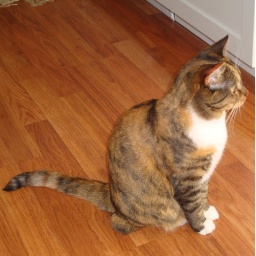
She is sitting on the kitchen floor. Taken by Edgar.